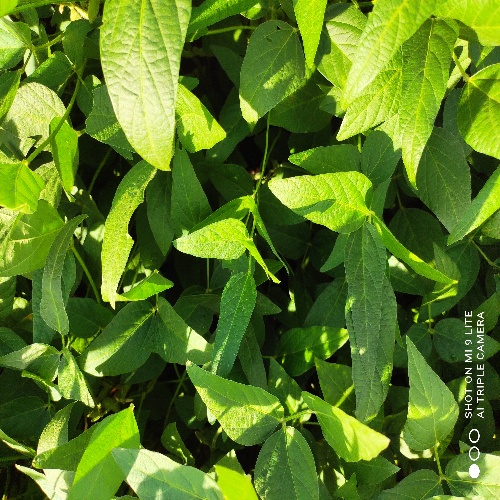
Label: Caterpillar